Son mexicano

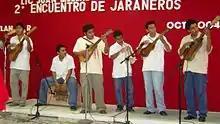
Son Jarocho group

The term "son" is given to a category of Mexican folk music covering various styles that vary by region. However, these styles share several common rhythms, lyrics and dance characteristics. The music is a mix of Spanish, African and Indigenous elements, which mingled at least as far back as the 18th century.